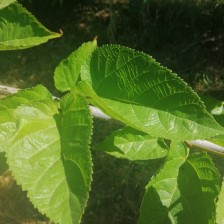
Variety: TaiwanStraberry